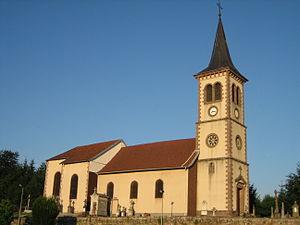
Deycimont est une commune française située dans le département des Vosges, en région Grand Est.
"Menne est une sainte martyre chrétienne honorée en Lorraine. Elle figure parmi les premiers chrétiens connus du diocèse de Toul, en Belgica prima. Cette religieuse serait morte le 3 octobre 362 au lieu-dit Fontenet, pendant les persécutions de l'empereur Julien. C'est là qu'une chapelle lui est consacrée et conserve des reliques de la Sainte. À Poussay, lieu d'une ancienne abbaye dans le canton de Mirecourt dont elle fut la patronne, ""l'arbre de Sainte Menne"" demeure le symbole de son histoire.
L'église Sainte-Menne est une église catholique romaine située sur le territoire de la commune de Deycimont, dans le département des Vosges.